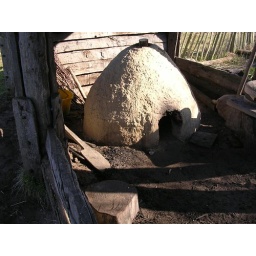
Bread oven (note the wooden paddle for inserting and removing loaves) in craft building. Looking E